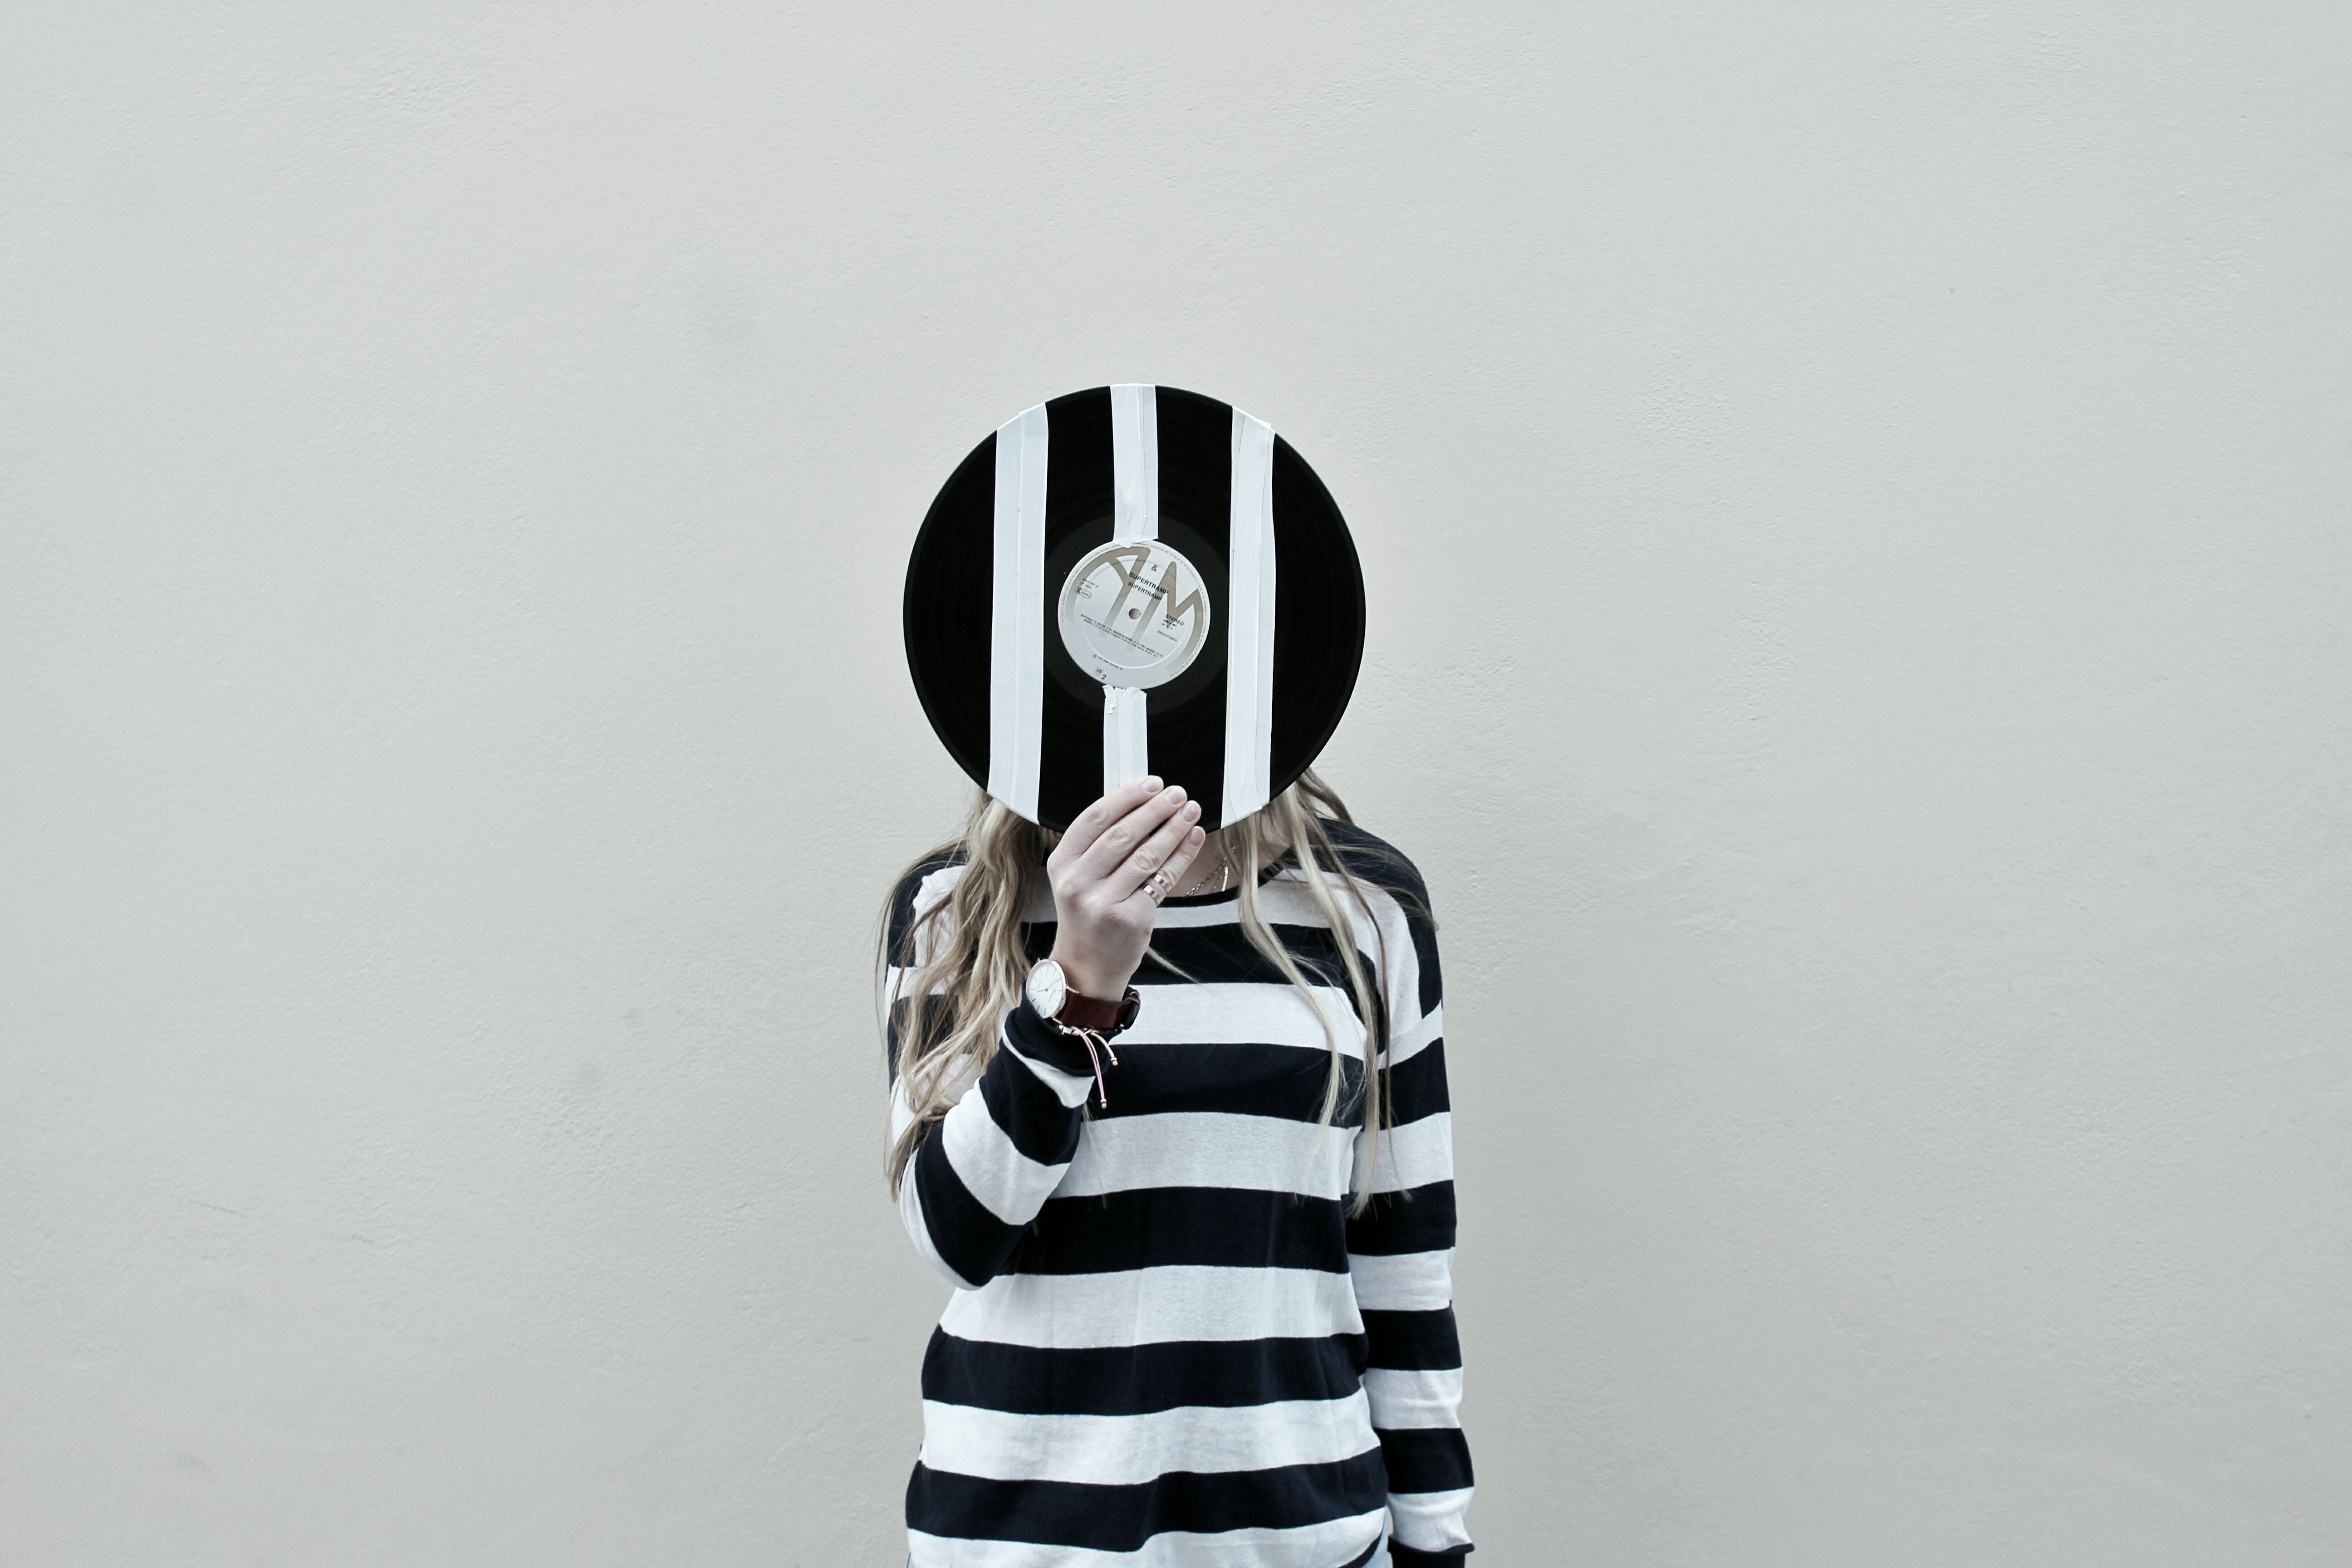
hand, white, pattern, clothing, black, brand, moustache